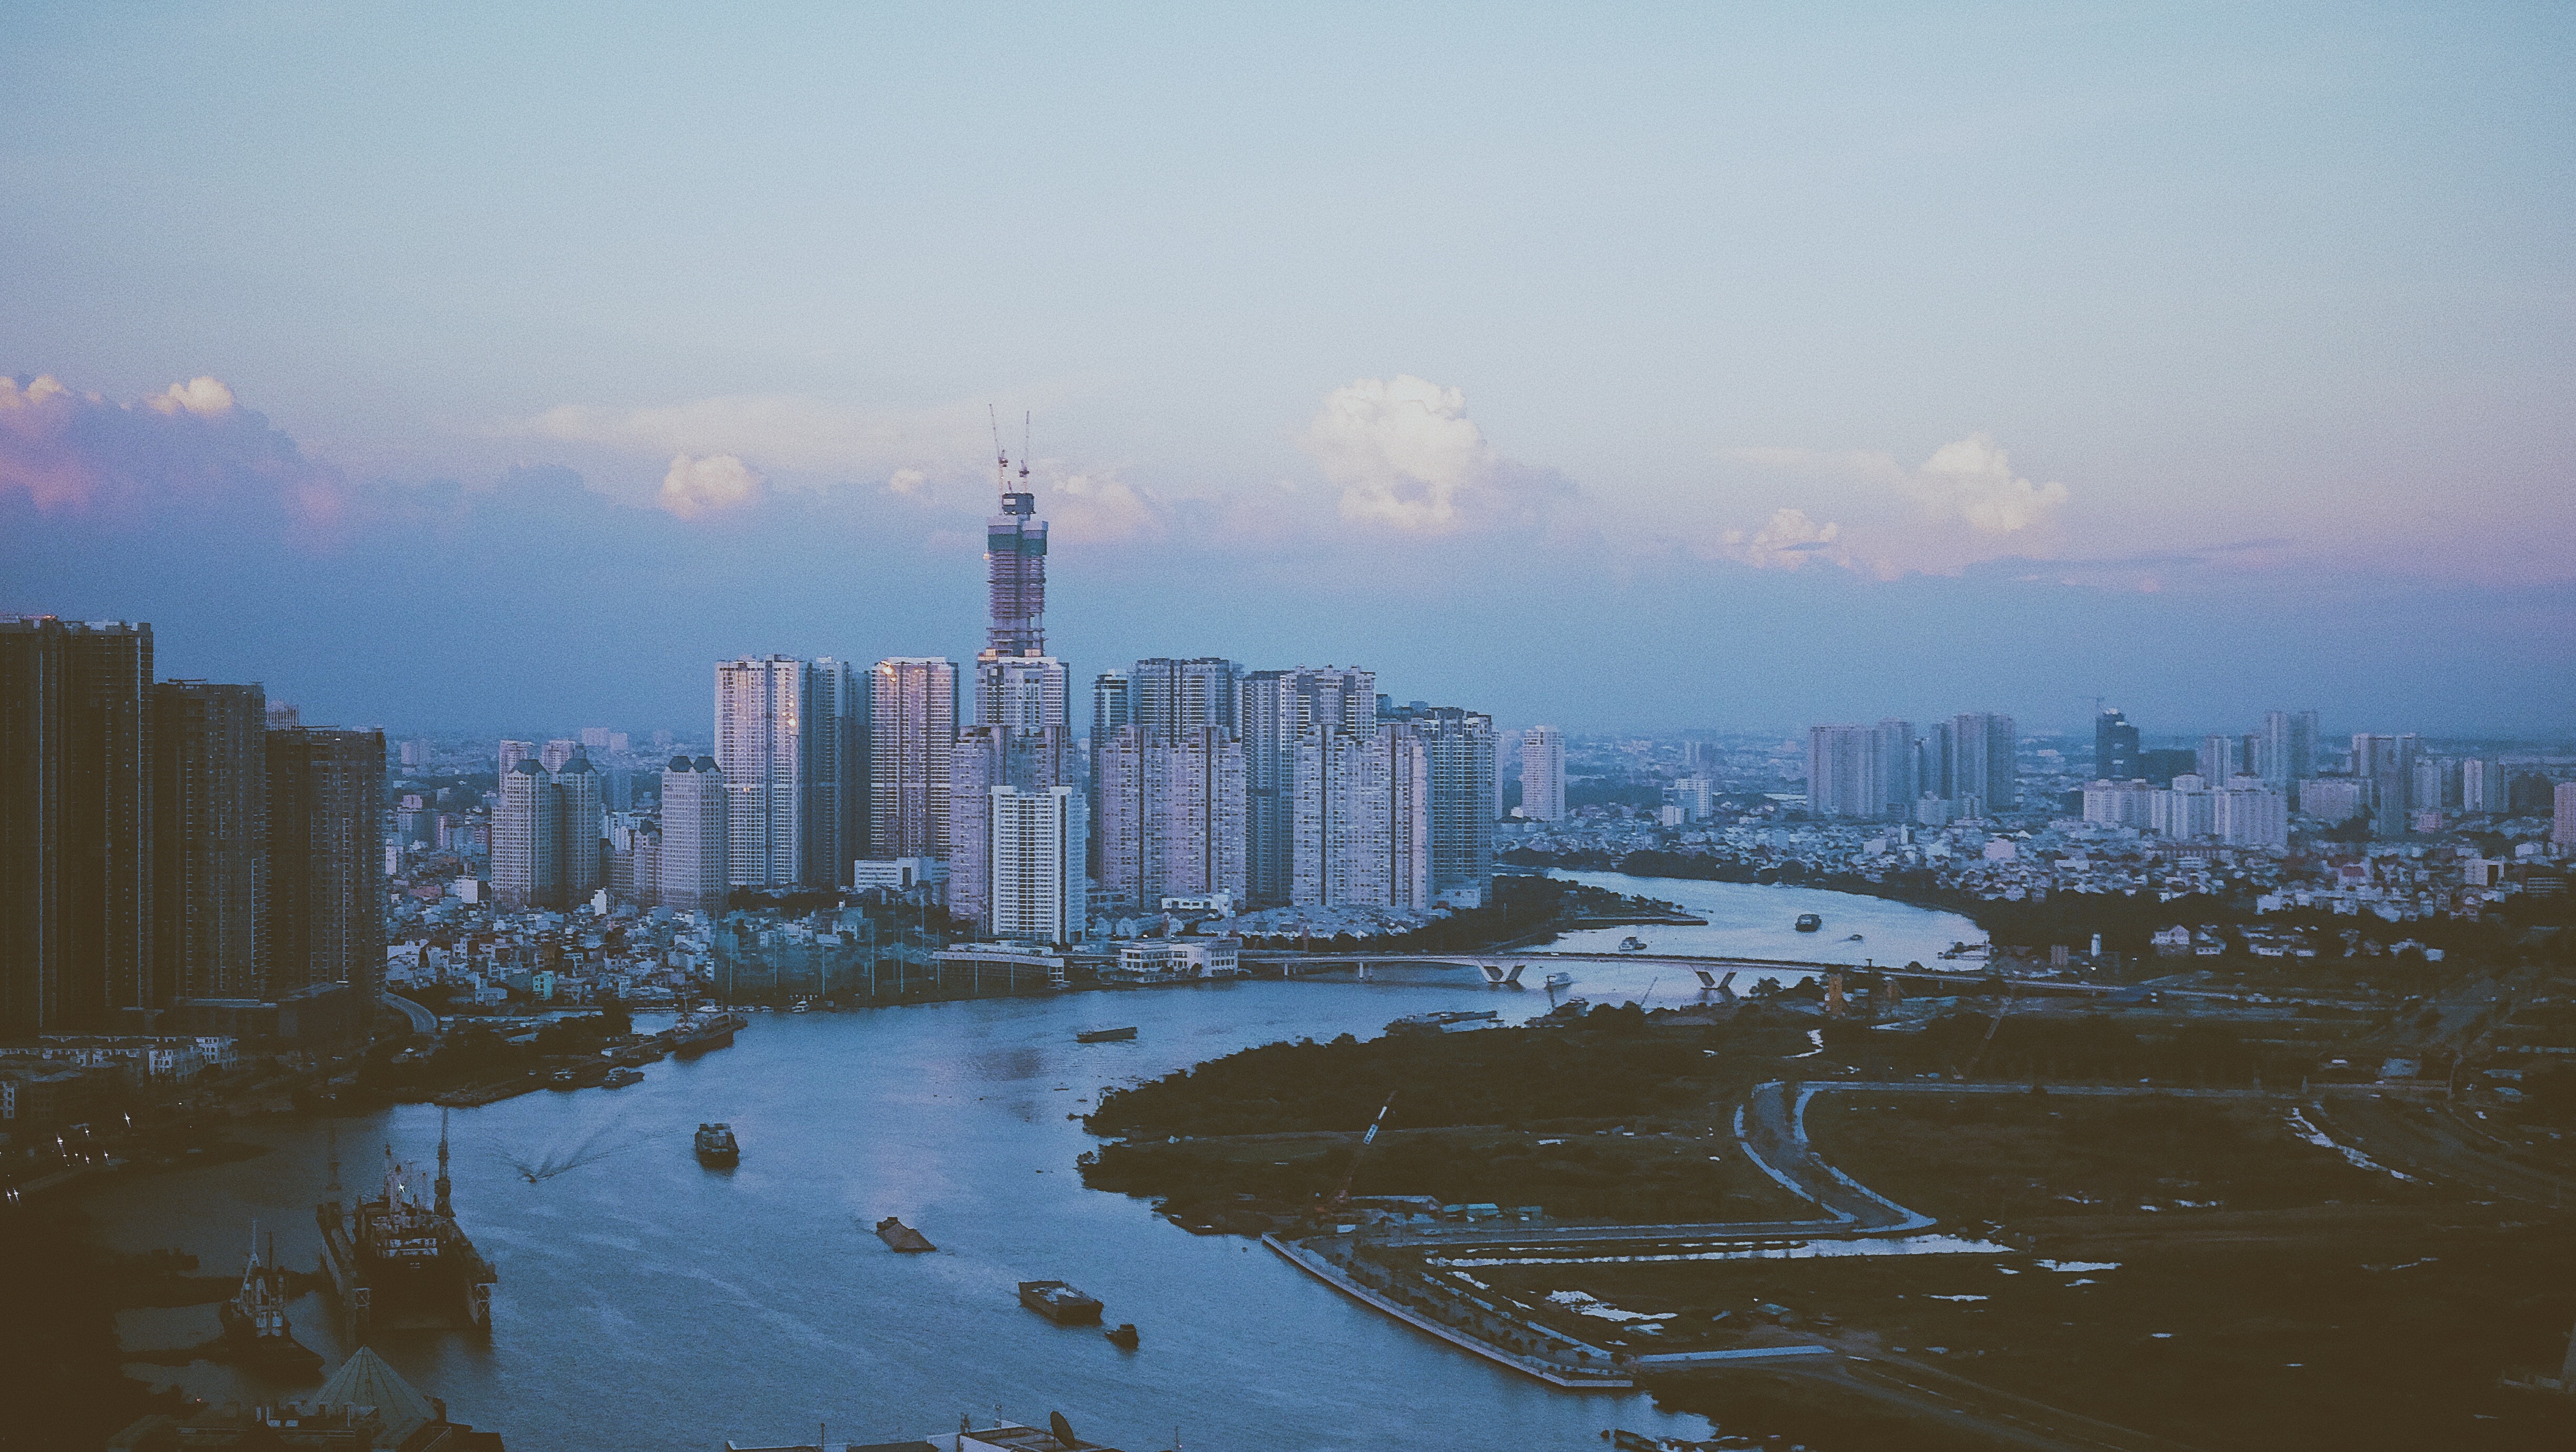
metropolitan area, city, cityscape, urban area, sky, skyline, daytime, water, skyscraper, atmospheric phenomenon, human settlement, metropolis, river, tower block, water resources, downtown, tower, reflection, winter, architecture, building, sea, cloud, tourism, horizon, urban design, world, aerial photography, ocean, lake, condominium